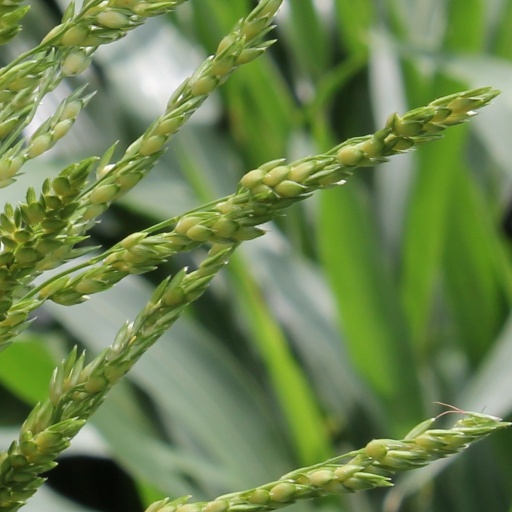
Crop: sorghum